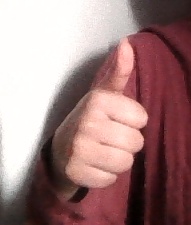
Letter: aleff